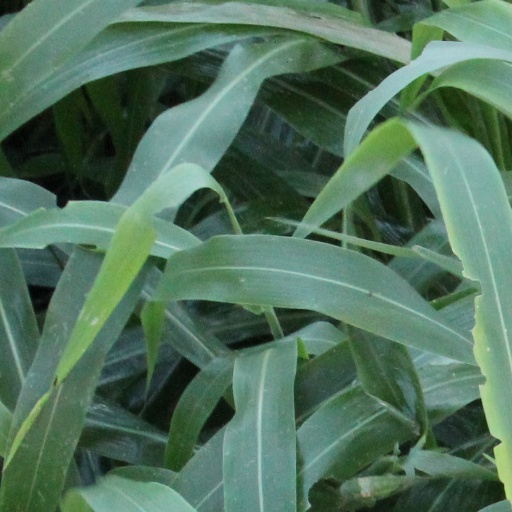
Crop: sorghum